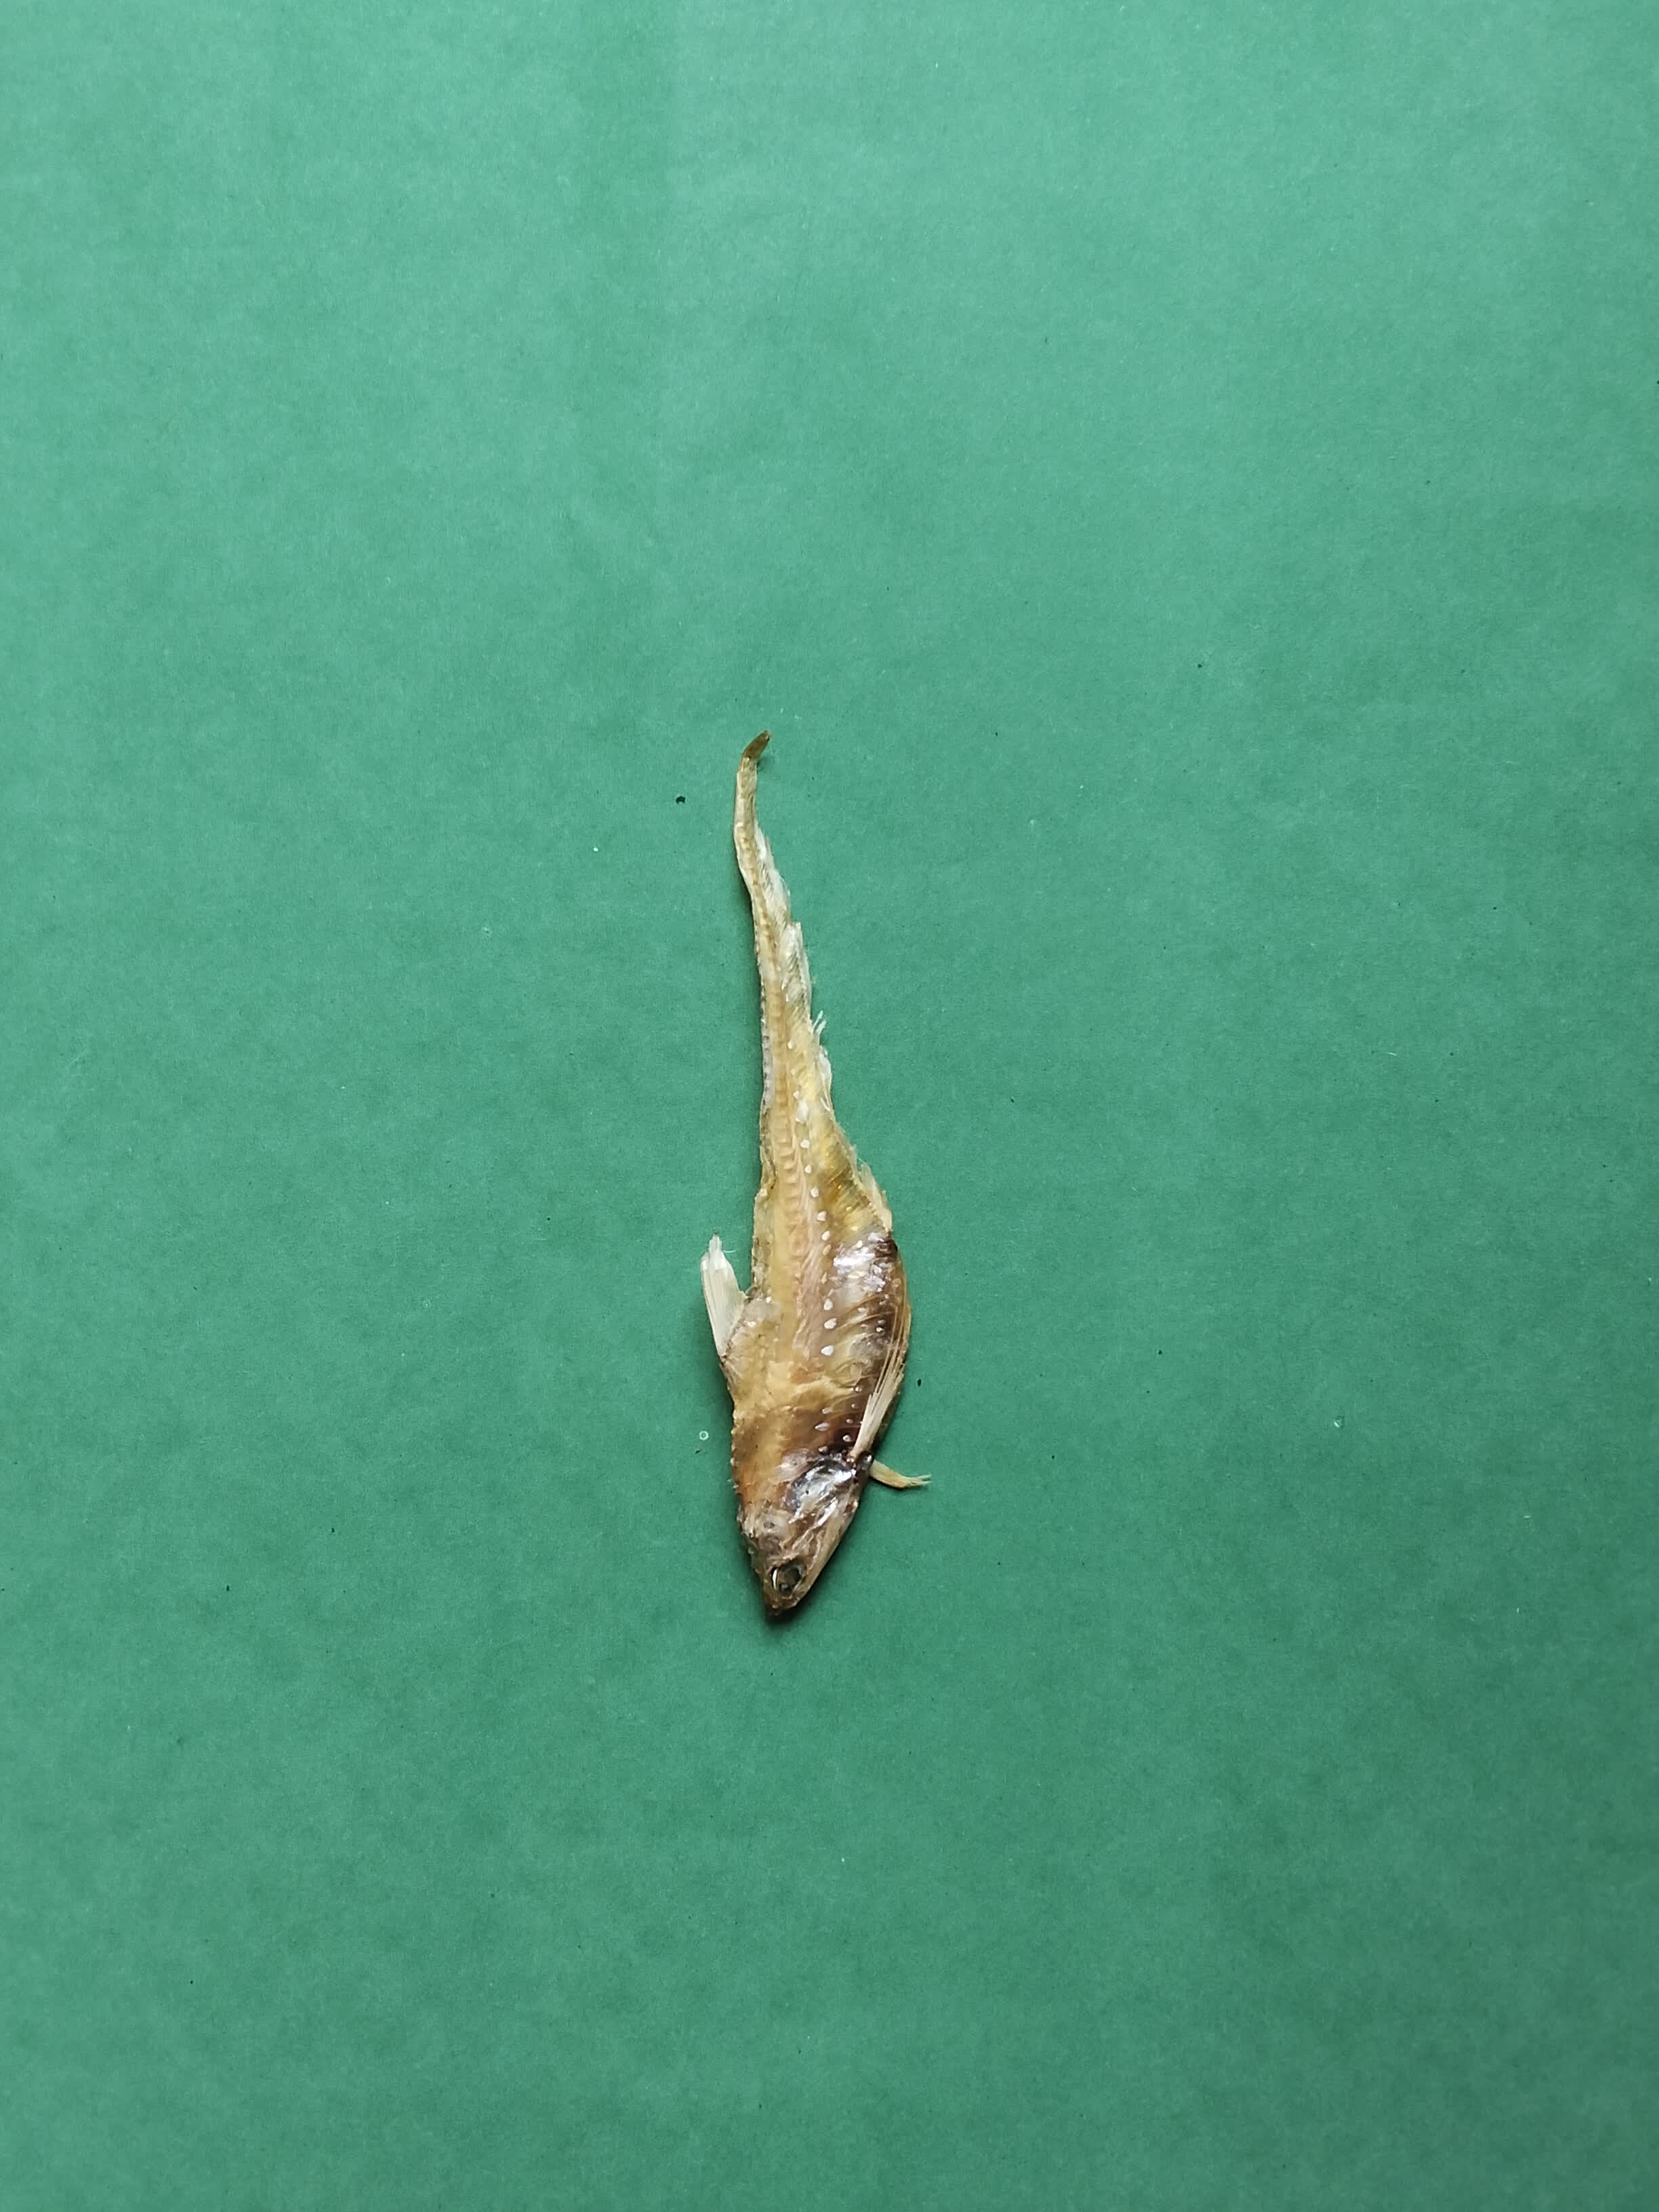
Species: Shundori